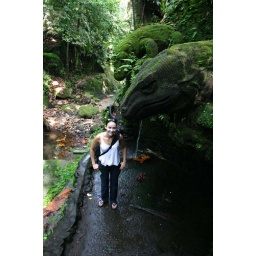
near the bridge to the water temple.